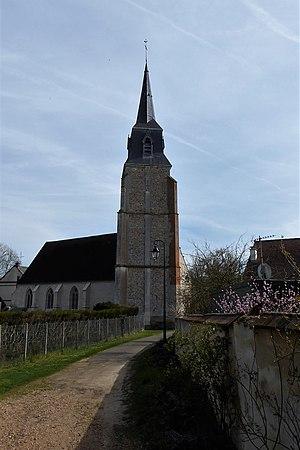
église Saint-Pierre, Vert-en-Drouais, Eure-et-Loir, France.
Vert-en-Drouais est une commune française située dans le département d'Eure-et-Loir en région Centre-Val de Loire.